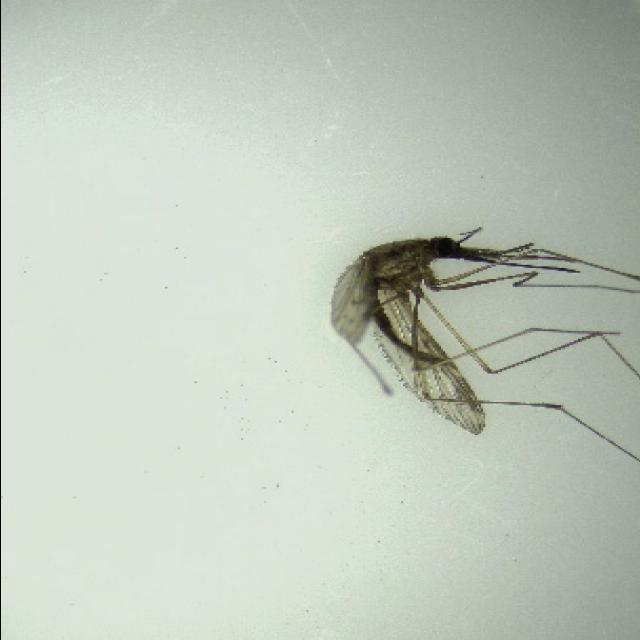
Species: anopheles_sinensis